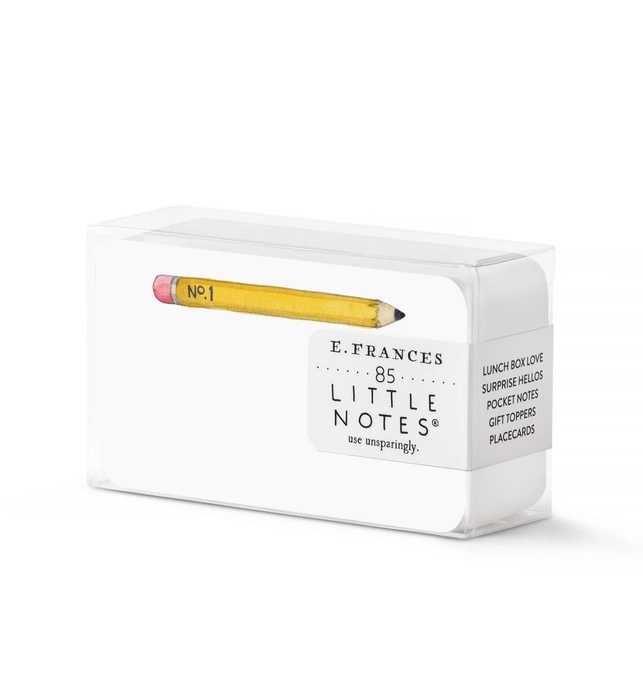
Pencil Little Notes
Eighty-five sweet little chubby cards, cozily boxed together for you to use unsparingly as place cards, surprise notes, lunchbox love... It's like getting to use the good china every day - don't save them for special occasions, there are 85 for pete's sake! The Details: Dimensions: 3.5 x 1.5 x 2 in (8.9 x 3.8 x 5.1 cm) 85 cards Made in US The Maker: Illustrations that make you stare, unexpected words that make you laugh, overwhelming feelings of connection and nostalgia and pure, positive joy... that's what E. Frances is all about. Based in Newport, RI, and run by a cousin and two sisters, the E. Frances team LOVES thinking that all the cards they make and sell means all those happy recipients on the other end!
Brand: E. Frances Paper
Category: Arts & Entertainment > Party & Celebration > Gift Giving > Greeting & Note Cards > Note Cards